Steinach railway station

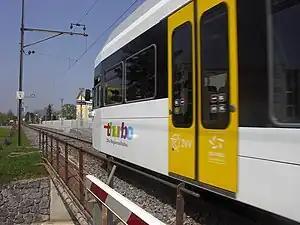

Steinach railway station is a railway station in Steinach, in the Swiss canton of St. Gallen. It is located on the Lake line of Swiss Federal Railways.